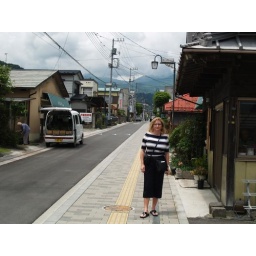
Main street in Nikko and walking up hill to Temple area.